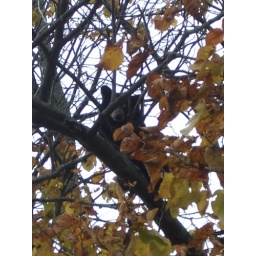
This cub was in the tree at Gatineau Park